John Wheeler (musician)

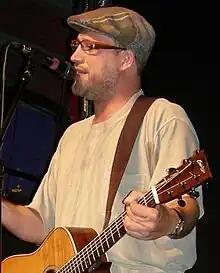
Wheeler performing solo at the Edinburgh Fringe Festival August 23, 2008

John Wheeler (born January 7, 1970) is an American musician, songwriter and, music producer. While he is best known as the creator and frontman of the internationally-known "rockgrass" band Hayseed Dixie, Wheeler also performs solo and has produced and performed on albums by many other artists. He is the second cousin of bluegrass music pioneer Lester Flatt. An avid motorcycle enthusiast, Wheeler has rode a motorcycle on every tour from 2006 - 2014, logging over 200,000 miles (320,000 kilometers) across Europe and the United States.